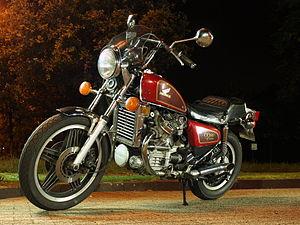
Honda CX est une gamme de motos commercialisées par Honda, à deux cylindres en V face à la route. Les Honda GL sont équipées du même type de moteur, il en est également question dans cet article.